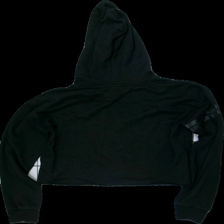
View: back
Type: Hoodie
Category: Ladies
Brand: Not in the list
Brand text on label: OTP
Colors: Black
Material: 65% polyester 35% cotton
Pattern: Logo print
Cut: Cropped
Size: M
Season: All
Damage location: top center
Damage 2 location: middle center
Damage 3 location: bottom center
Price range: <50
Recommended usage: Export
Description: svart kort hoodie med logga fram, mycket nopprig